Rajkummar Rao

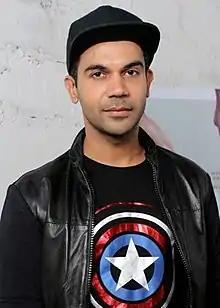
Rao in 2017

The same year, he acted in a short film titled "Bombay Mirror" directed by Shlok Sharma along with Vijay Maurya. He then collaborated with Mehta on his drama film "CityLights" (2014). Co-starring his wife Patralekha, the film tells the story of a poor farm family from Rajasthan that comes to Mumbai in search of a livelihood. To prepare for the role, Rao lived in the small town of Sadri in the Pali district of Rajasthan for a month, grew a moustache and became well-versed with the dialect. Critics praised the film and Rao's performance. Sweta Kaushal of "Hindustan Times" wrote that he slips "effortlessly" into the role. It proved to be a moderate financial success. He then played a brief supporting role as a manipulative fiancé in Kangana Ranaut's comedy-drama "Queen". The film had its world premiere at the Busan International Film Festival and was a critical and commercial success, grossing ₹970 million (US$14 million) worldwide. Saibal Chatterjee of NDTV noted that Rao "brings remarkable restraint to bear upon his interpretation of the disgustingly conservative city slicker who cannot see beyond his nose".